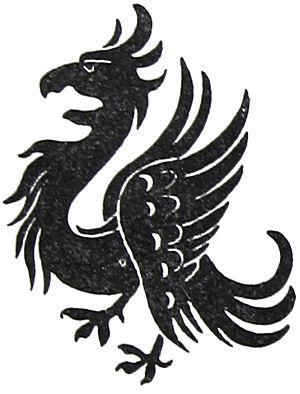
Le Marienaltar de Conrad von Soest est un retable de la Marienkirche de Dortmund datant des années 1420. C'est une œuvre importante de l'art gothique tardif et du gothique international. Le retable, sous forme d'un triptyque est la dernière œuvre connue du peintre, mort quelques années plus tard. Il a la particularité d'être entièrement et uniquement consacré à la vie de Marie. Les vicissitudes de l'histoire lui ont infligé des dommages importants.